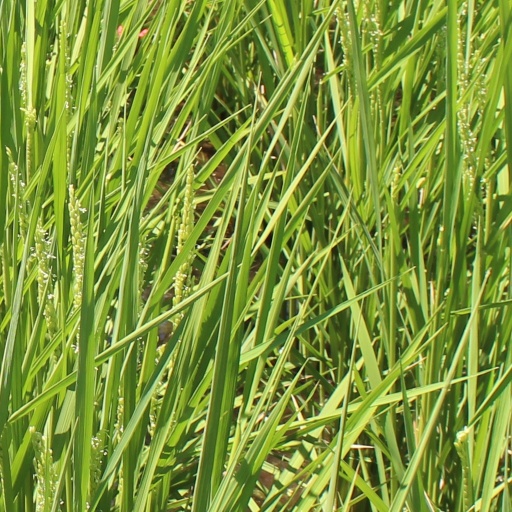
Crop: rice